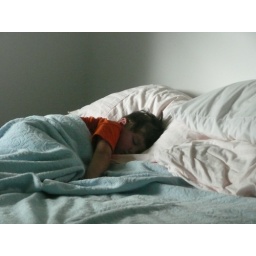
After a long day in the blue water - June 2009